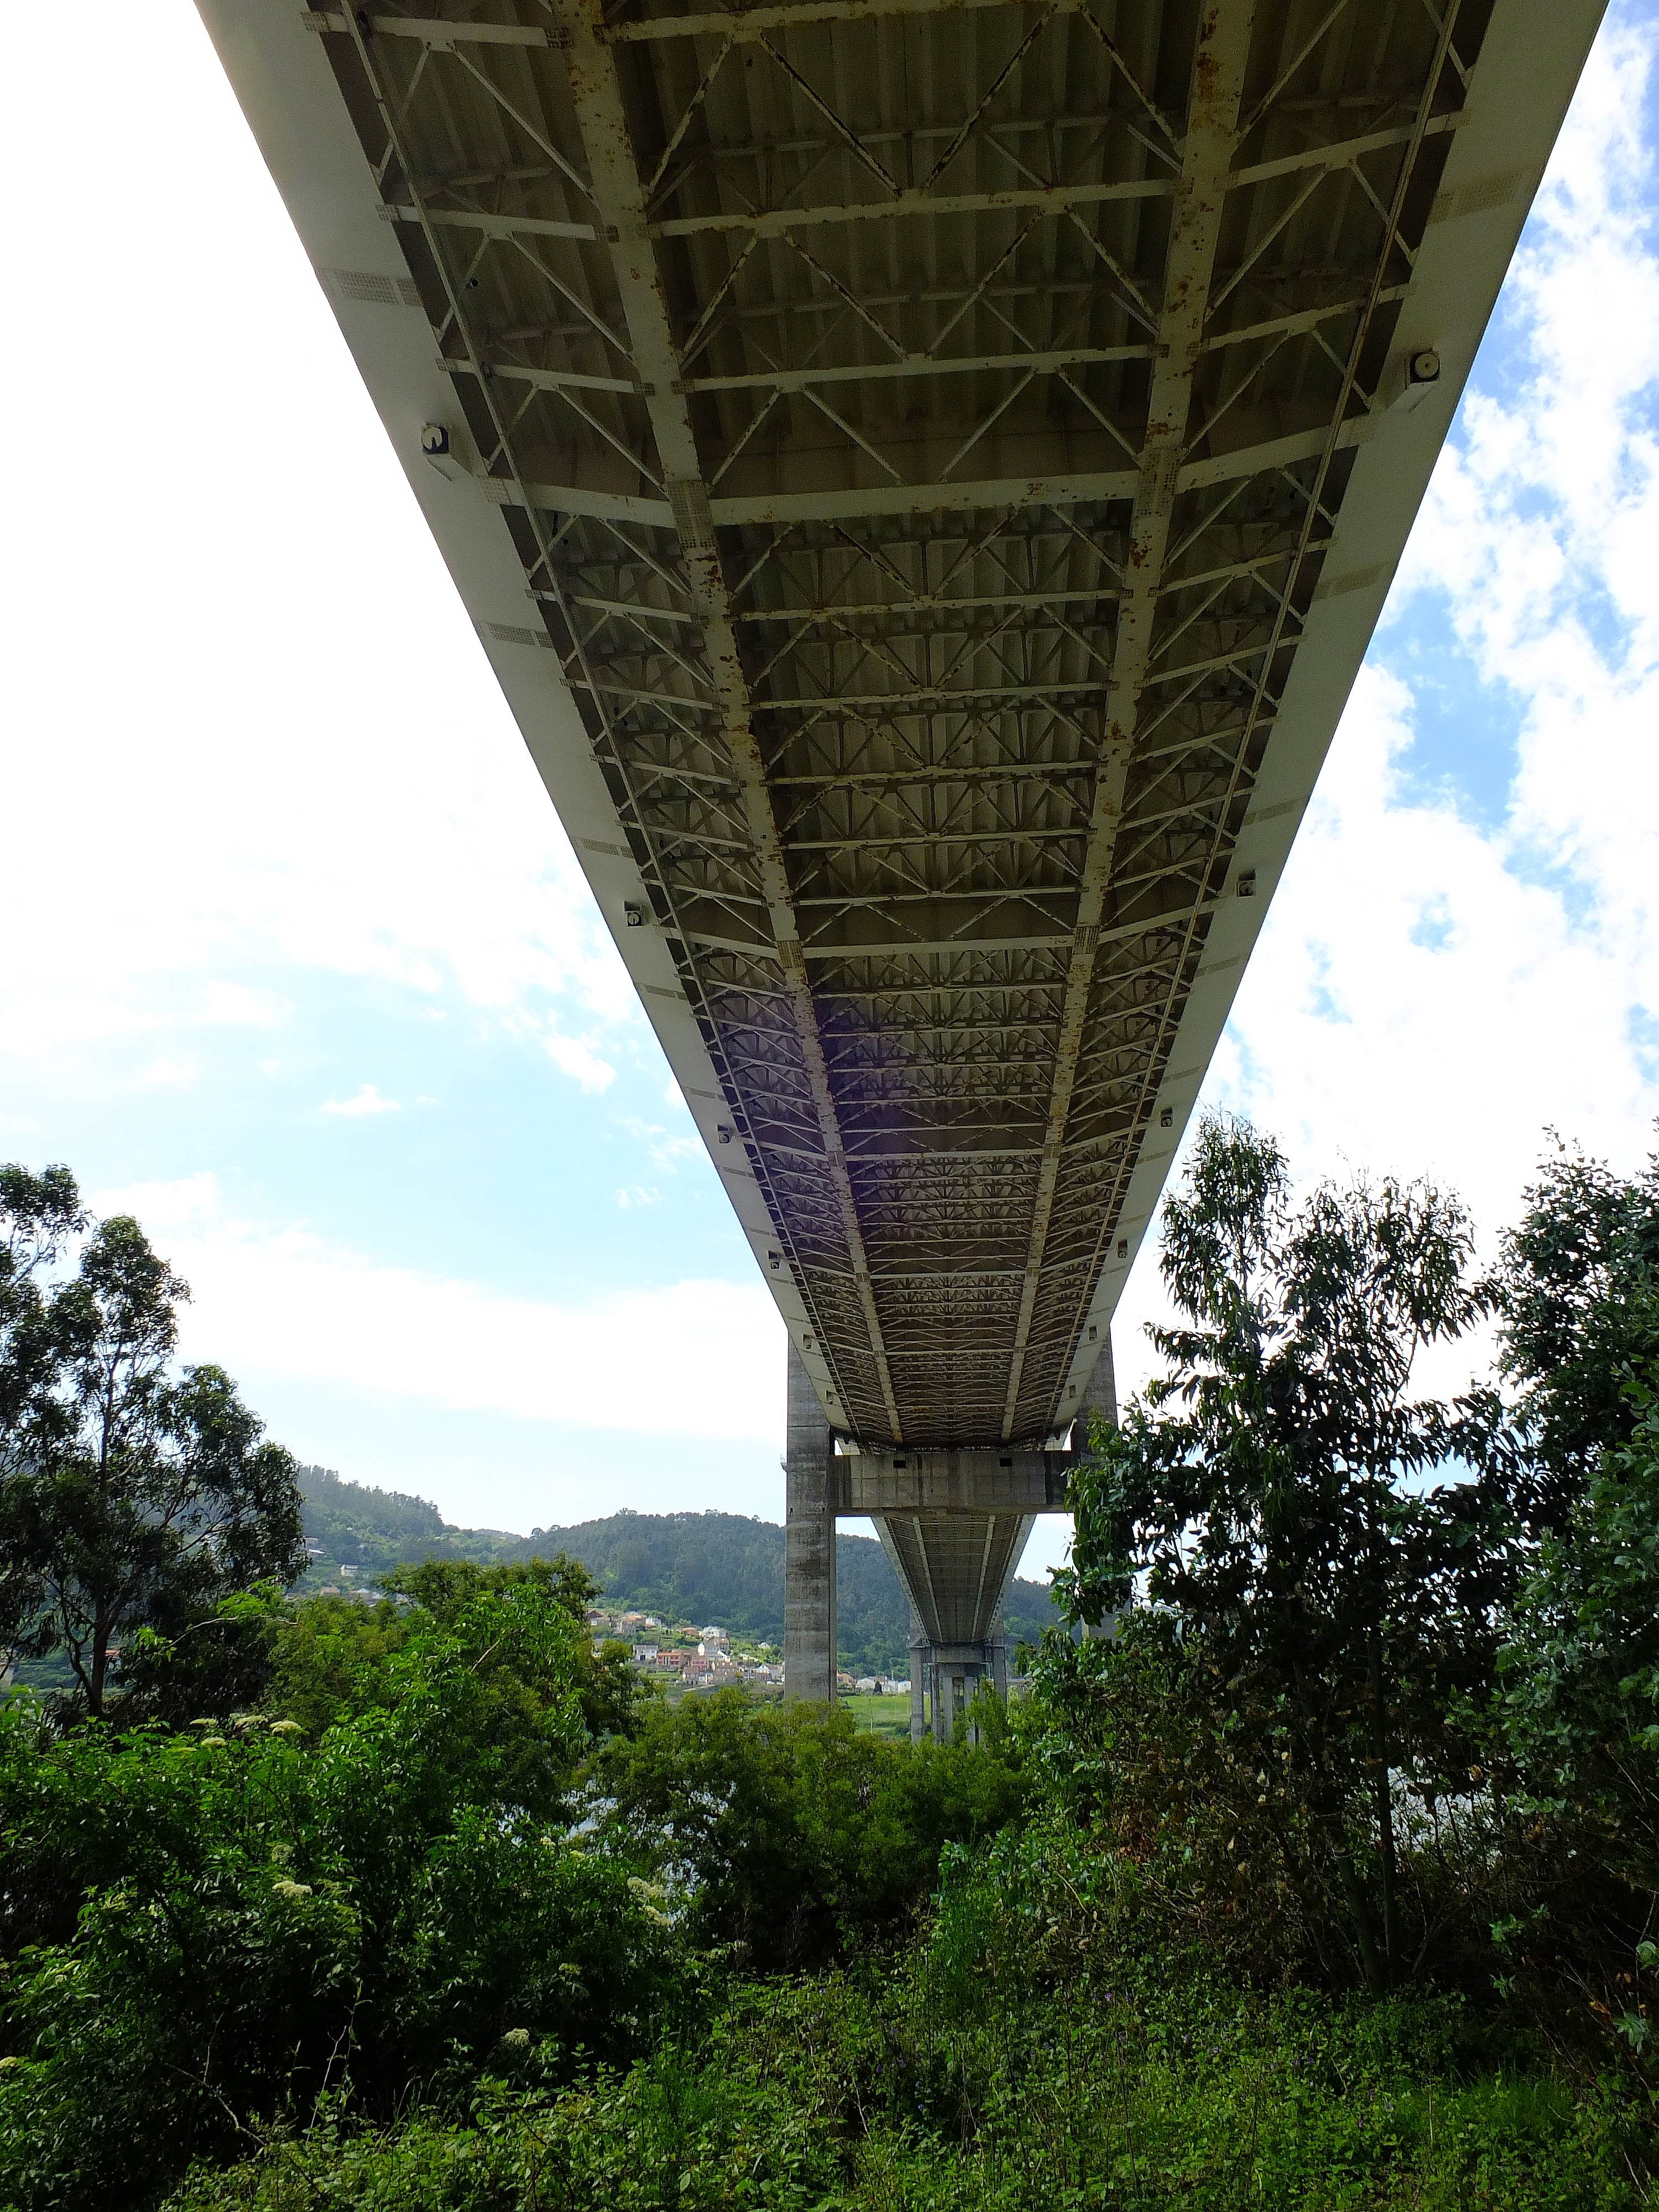
landscape, architecture, structure, bridge, skyscraper, arch, landmark, spain, galicia, paisajes, espana, ggl1, gaby1, redondela, fujifilmxs1, accesoap9redondelagaliciaespa a, nonbuilding structure